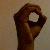
The image shows a hand gesture representing the letter 'O' in Indian Sign Language.